Caravaggio

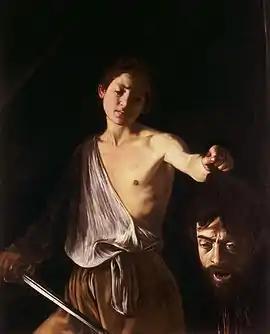
"David with the Head of Goliath", 1609–1610, Galleria Borghese, Rome

Caravaggio made his way to Sicily where he met his old friend Mario Minniti, who was now married and living in Syracuse. Together they set off on what amounted to a triumphal tour from Syracuse to Messina and, maybe, on to the island capital, Palermo. In Syracuse and Messina Caravaggio continued to win prestigious and well-paid commissions. Among other works from this period are "Burial of St. Lucy", "The Raising of Lazarus", and "Adoration of the Shepherds". His style continued to evolve, showing now friezes of figures isolated against vast empty backgrounds. "His great Sicilian altarpieces isolate their shadowy, pitifully poor figures in vast areas of darkness; they suggest the desperate fears and frailty of man, and at the same time convey, with a new yet desolate tenderness, the beauty of humility and of the meek, who shall inherit the earth." Contemporary reports depict a man whose behaviour was becoming increasingly bizarre, which included sleeping fully armed and in his clothes, ripping up a painting at a slight word of criticism, and mocking local painters.